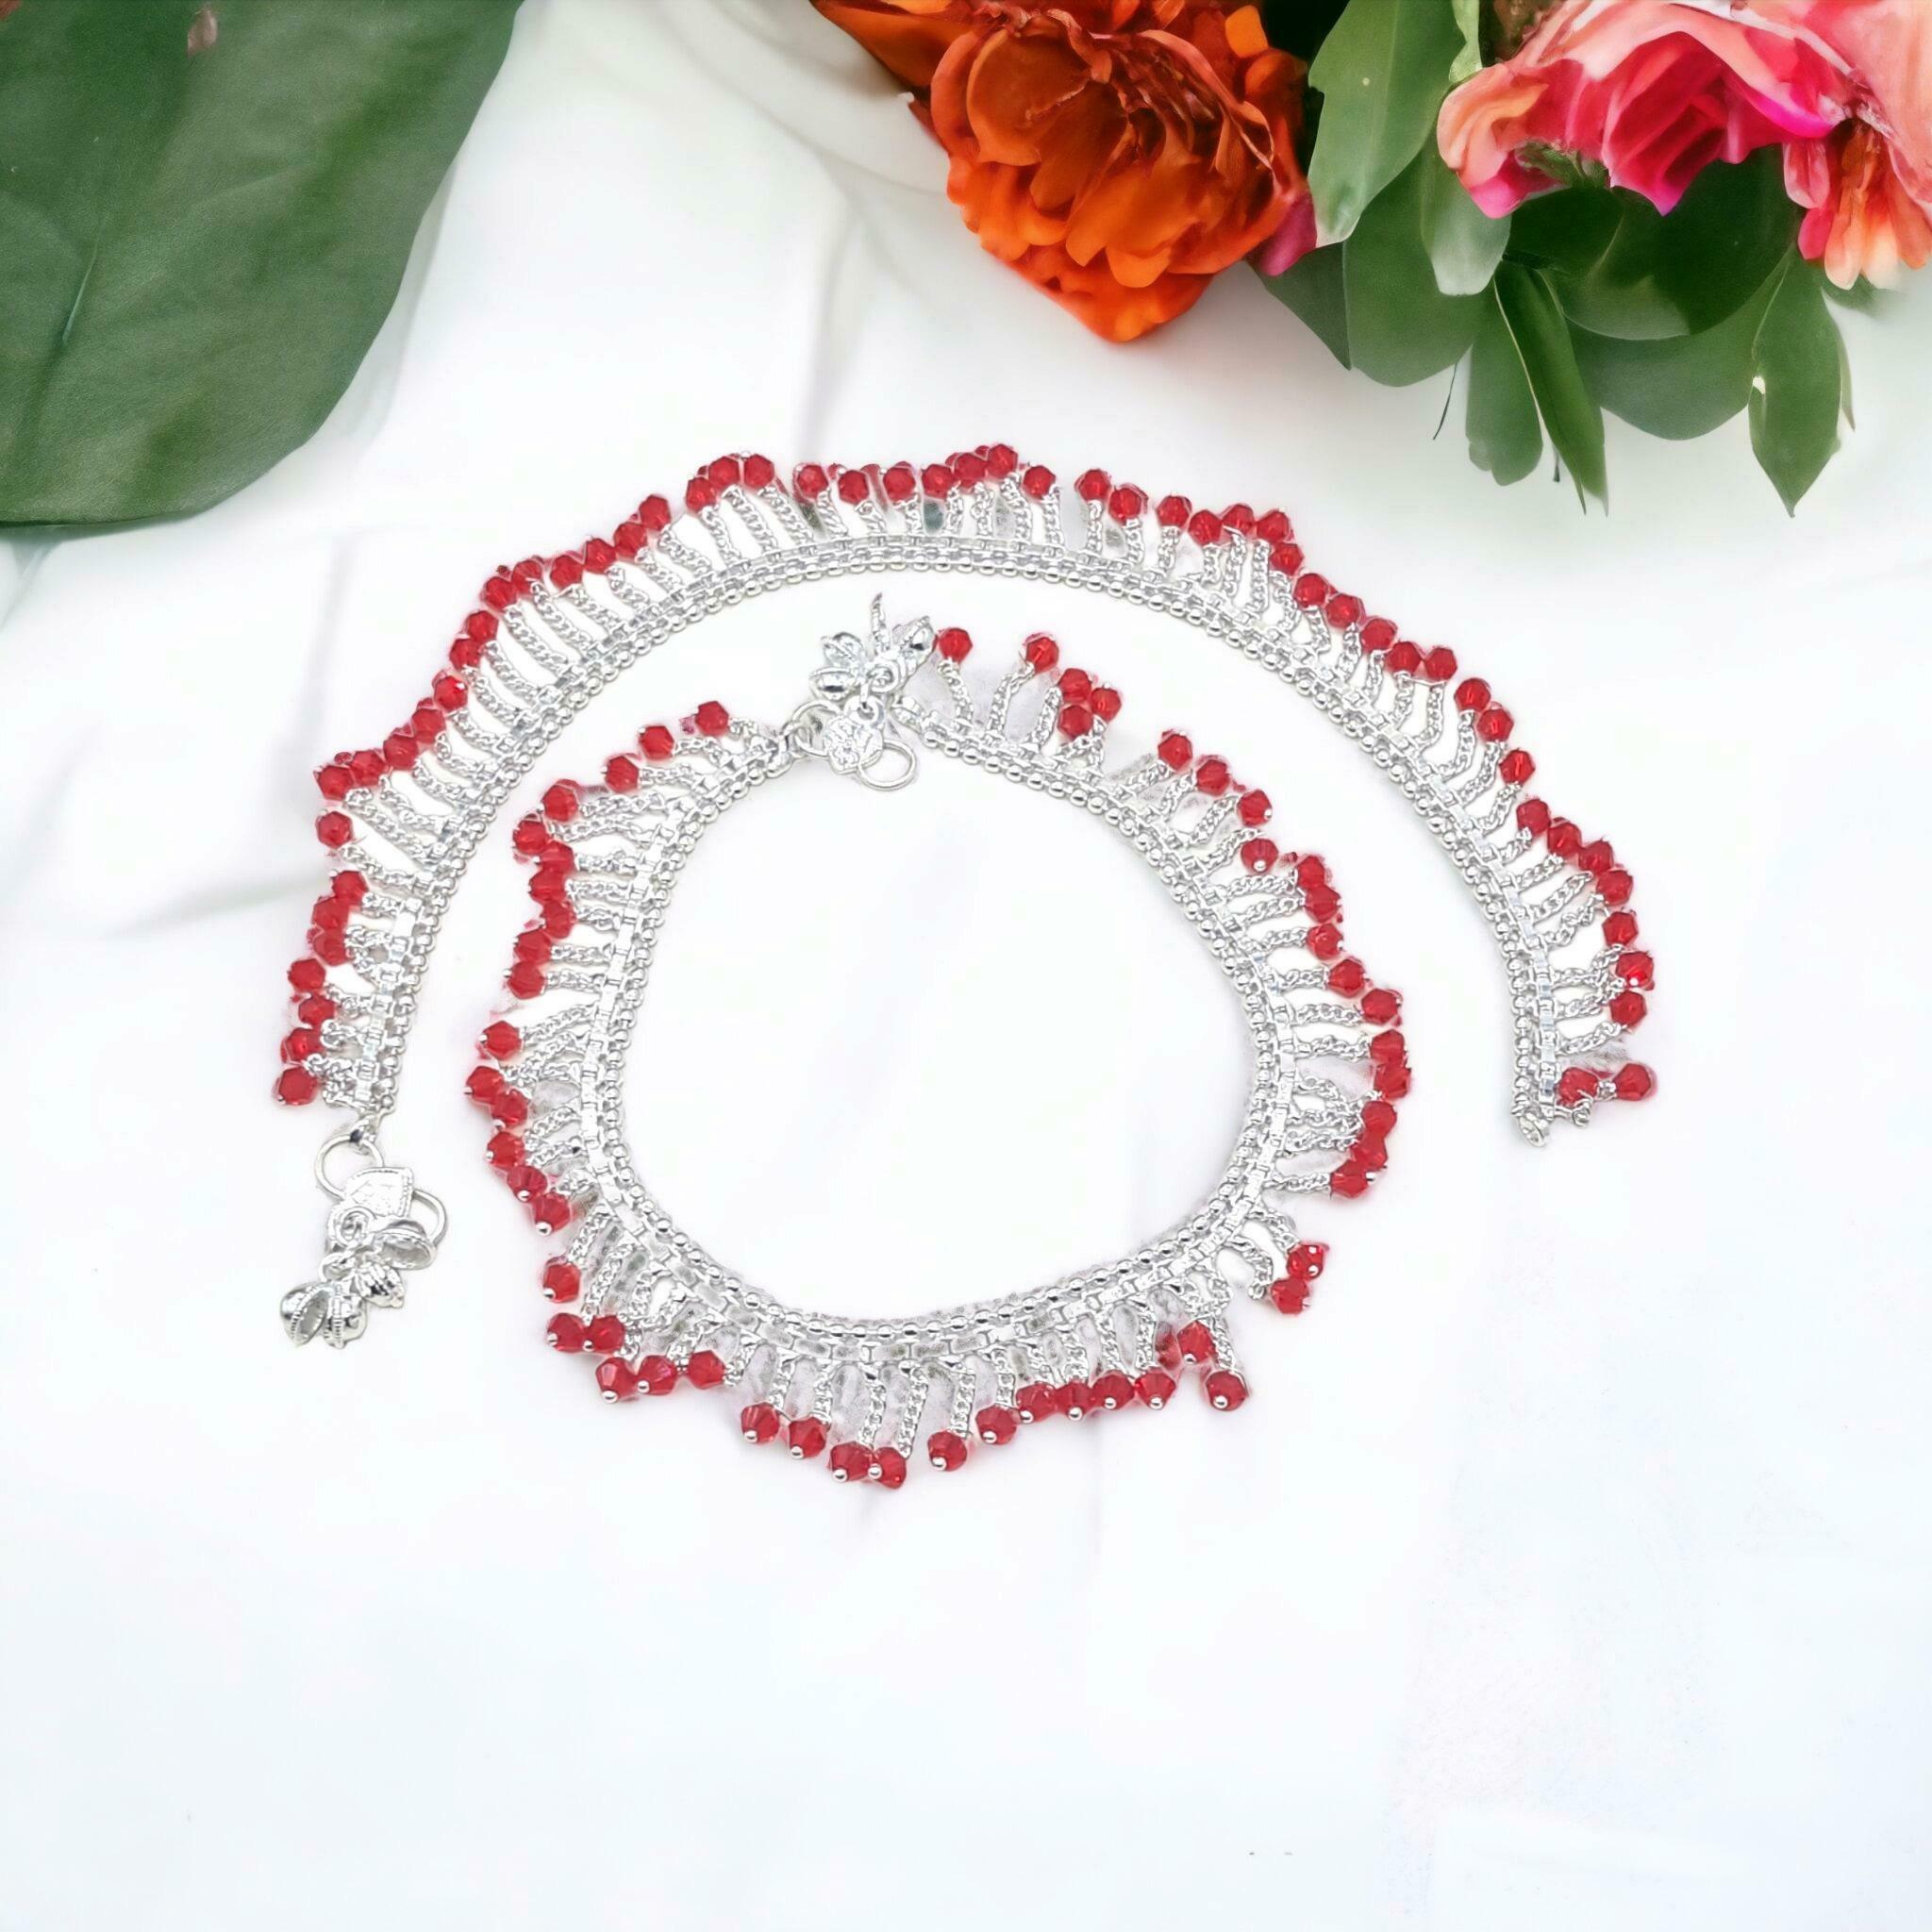
BR Ornaments A476 Alloy Anklet (Pack of 2)
Type: Anklet
Brand: BR Ornaments
Price: Rs. 299
 This silver anklet looks good with all indian outfitsor traditional outfits suitable girls and women of all ages. grab this pair of anklets, you will feel stylish ankle and shining silver anklet will make beautiful, you must buy the sns traders anklets you will never go wrong with the latest design, fancy anklets in silver jewellery.